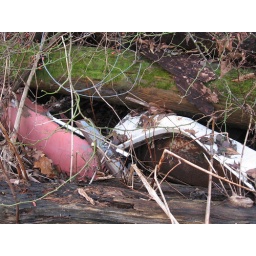
Car has roof crushed in by tree trunks from area trees that were cut down and dumped on it.